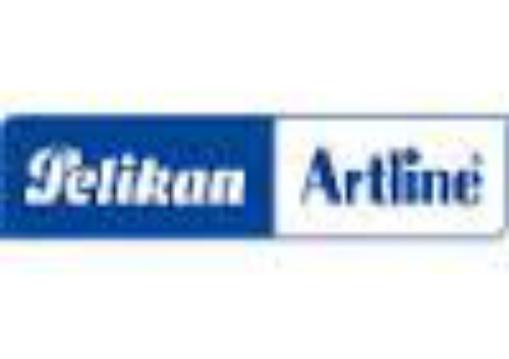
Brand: artline
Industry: Necessities